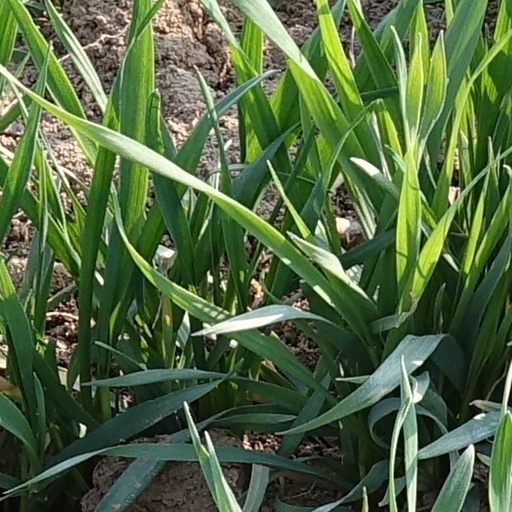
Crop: wheat